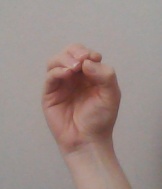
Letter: ha